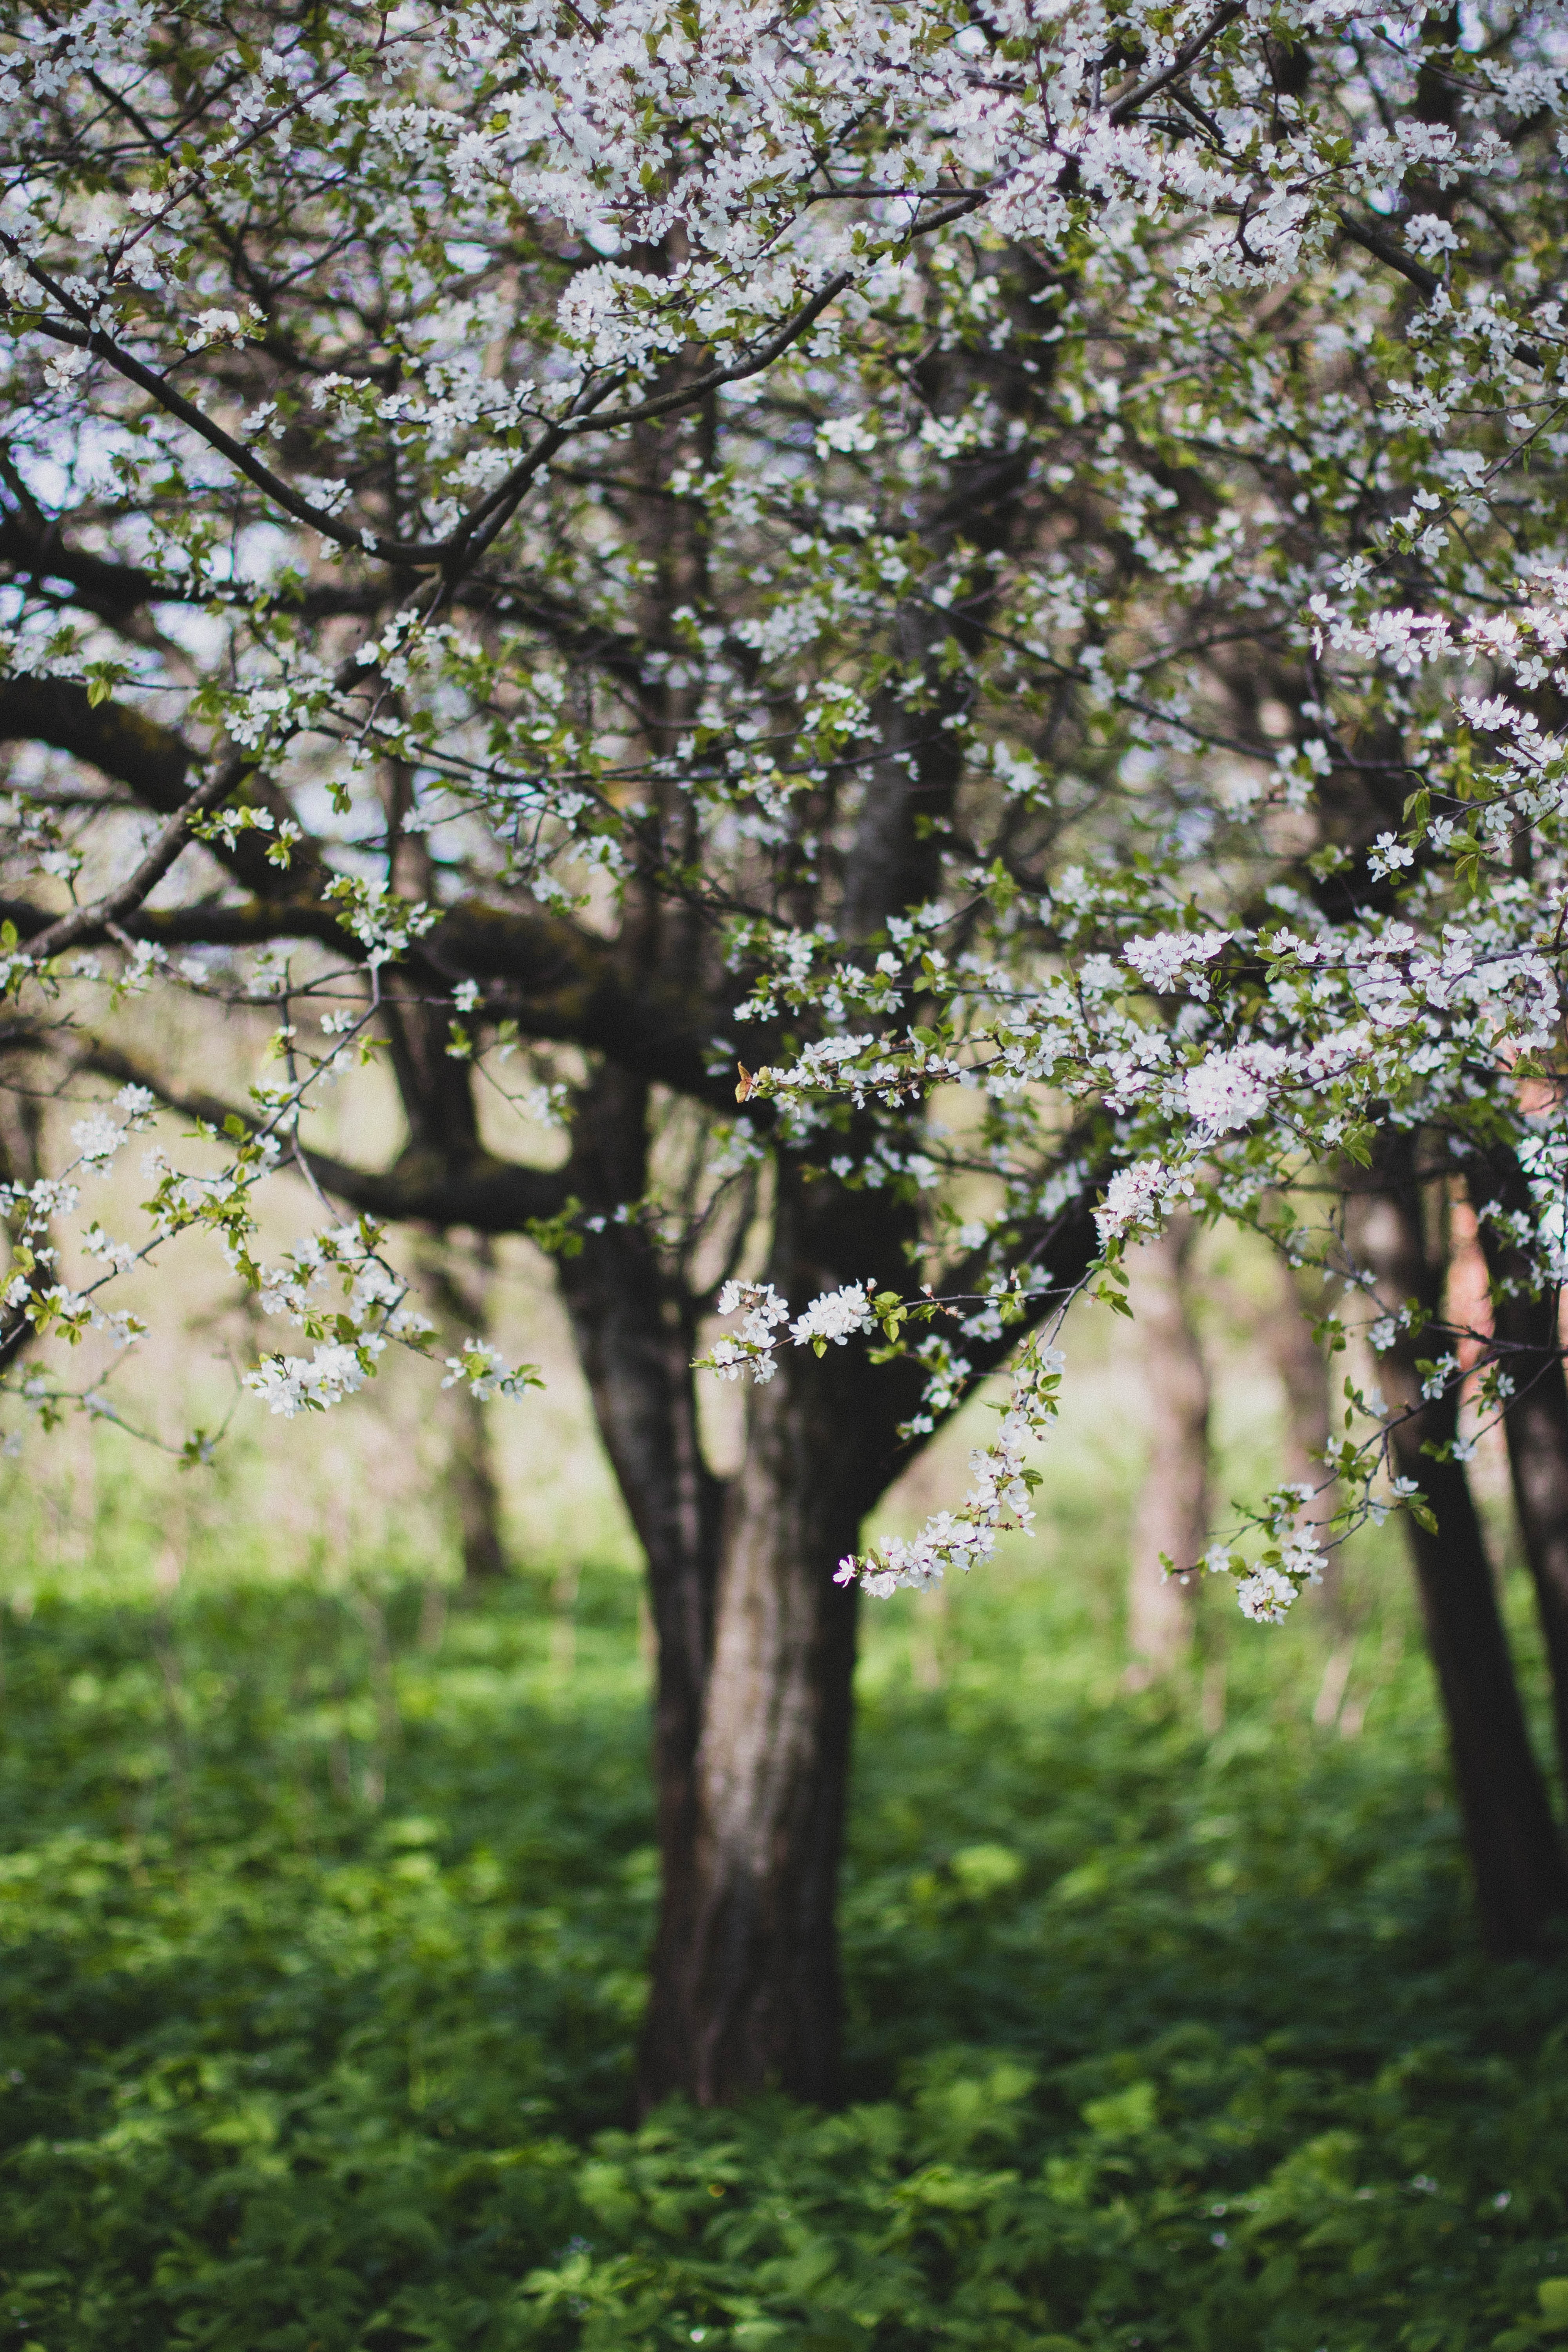
tree, nature, branch, blossom, plant, sunlight, leaf, flower, bloom, spring, green, produce, botany, flora, cherry blossom, flowers, trees, shrub, deciduous, woodland, depth of field, flowering plant, woody plant